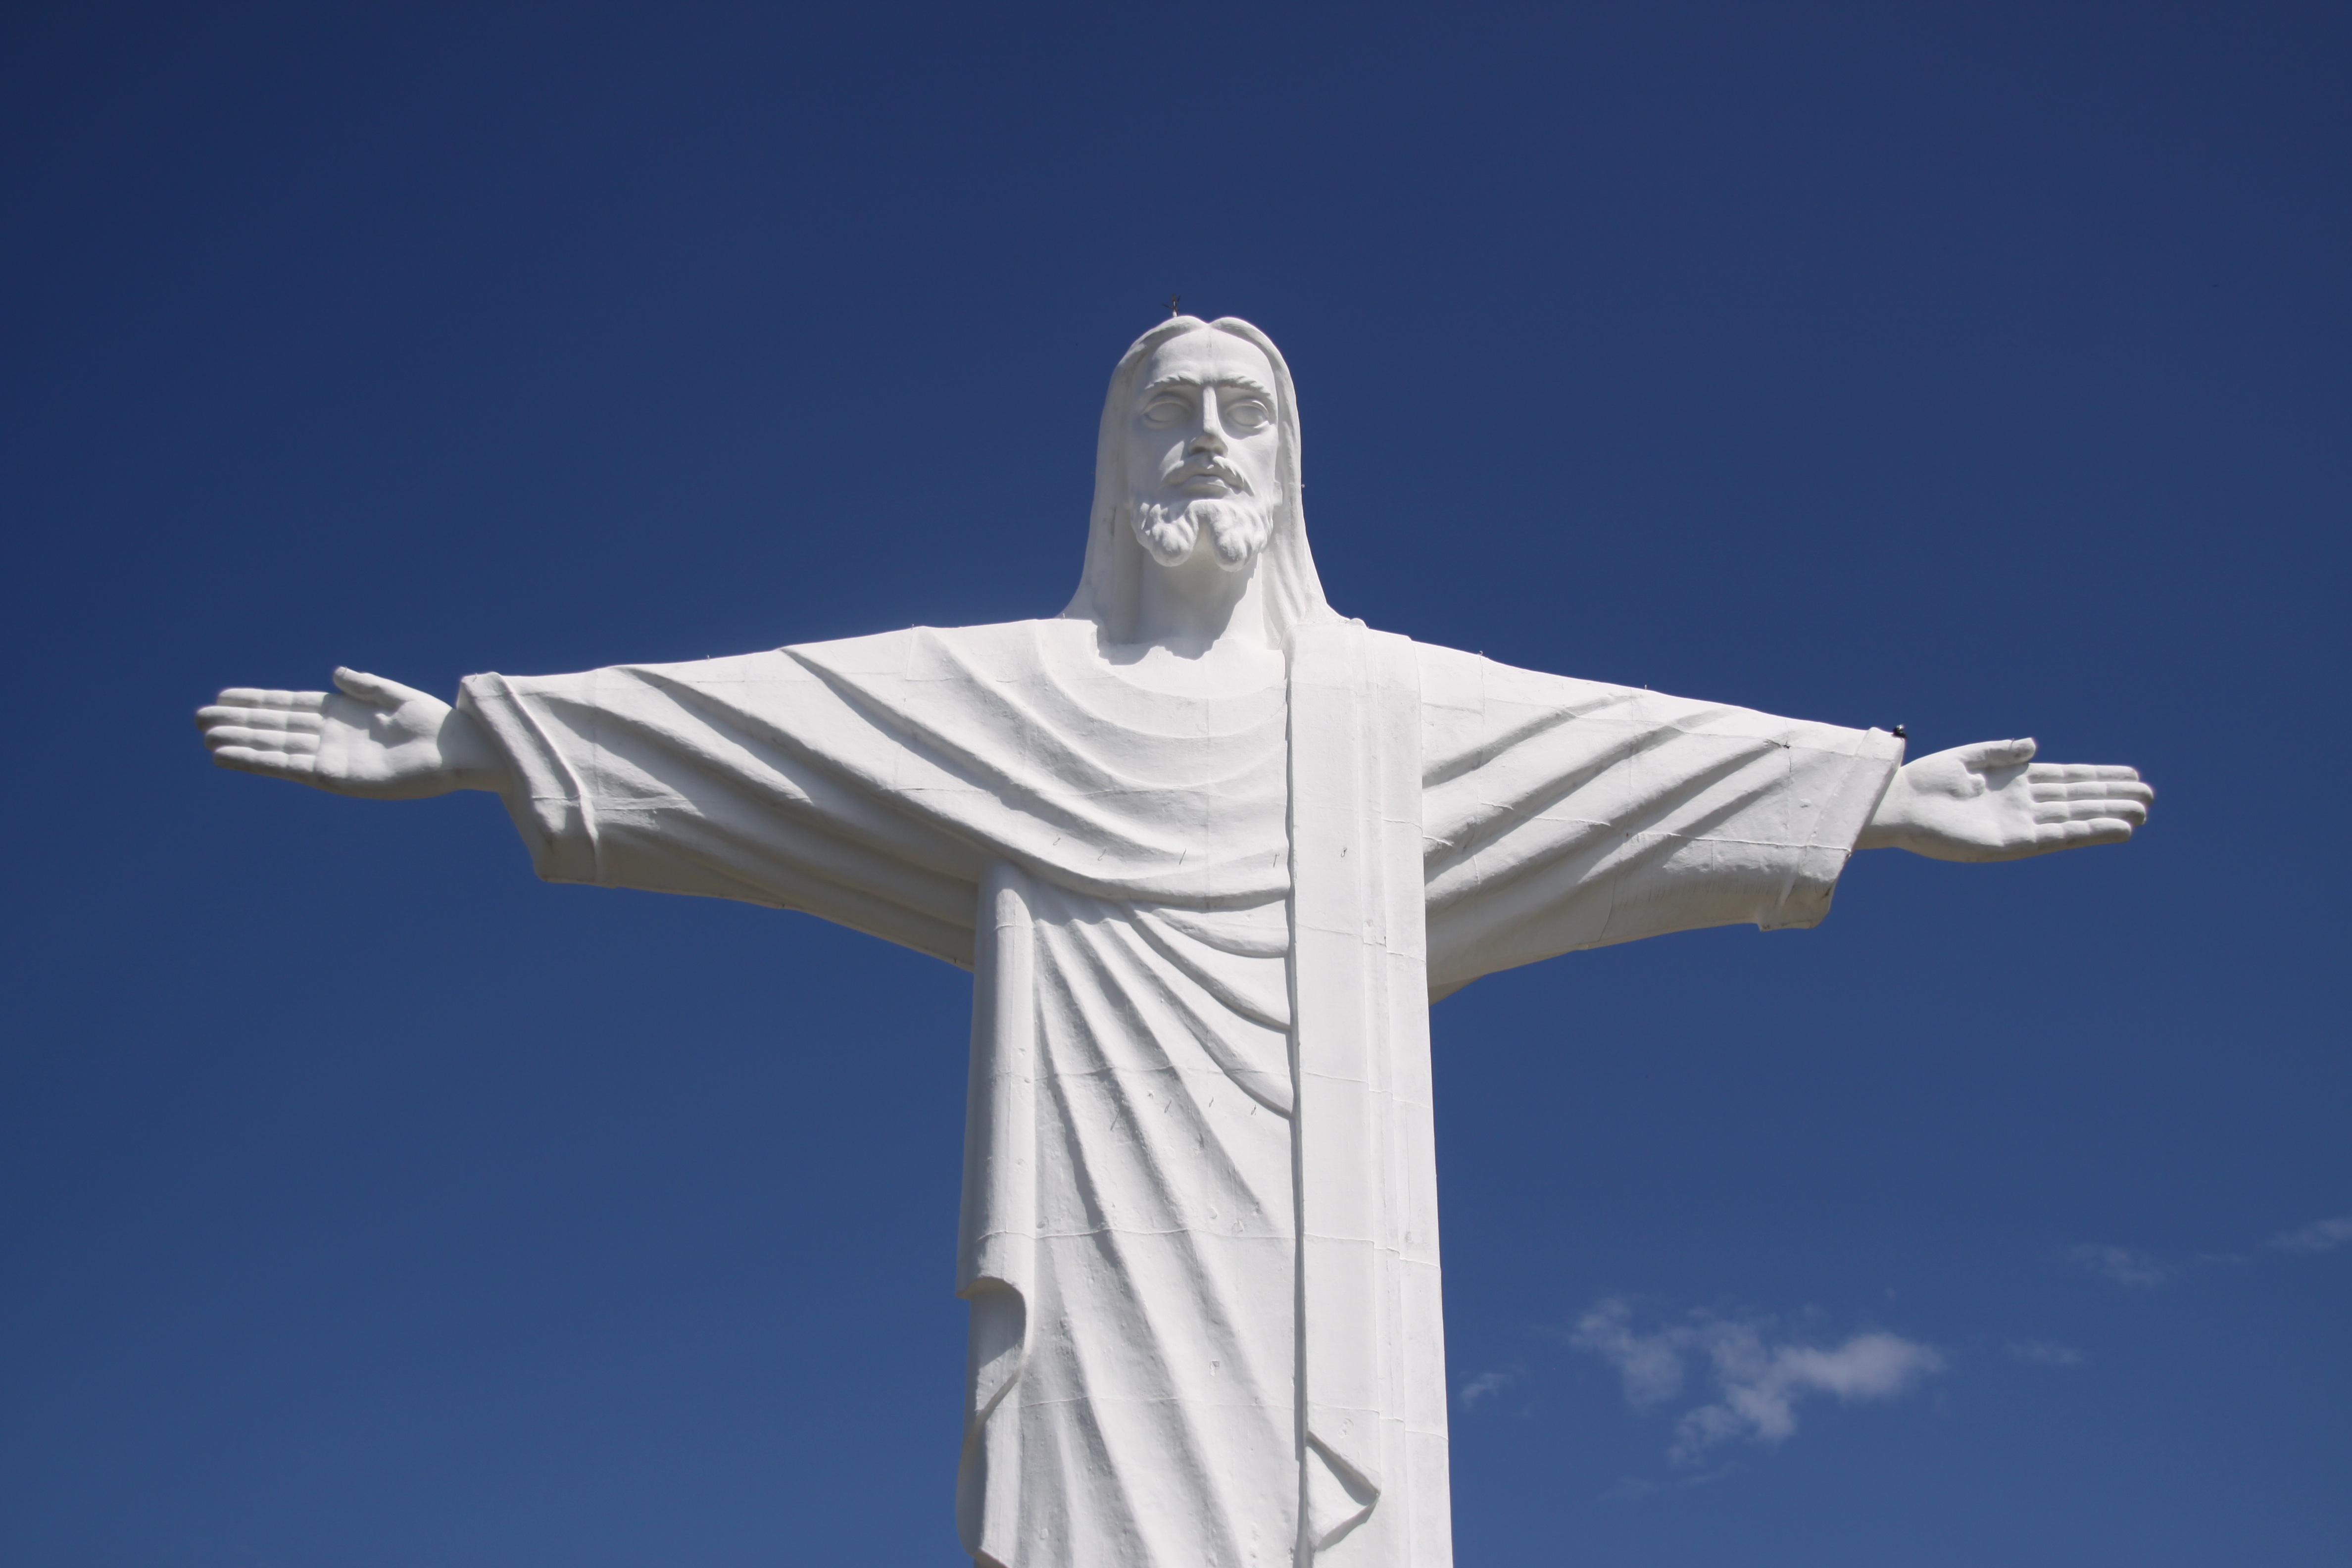
wing, light, sky, sunshine, white, monument, statue, symbol, freedom, cross, blue sky, sculpture, christ, day, of course, crucifix, taubat, architectural beauty